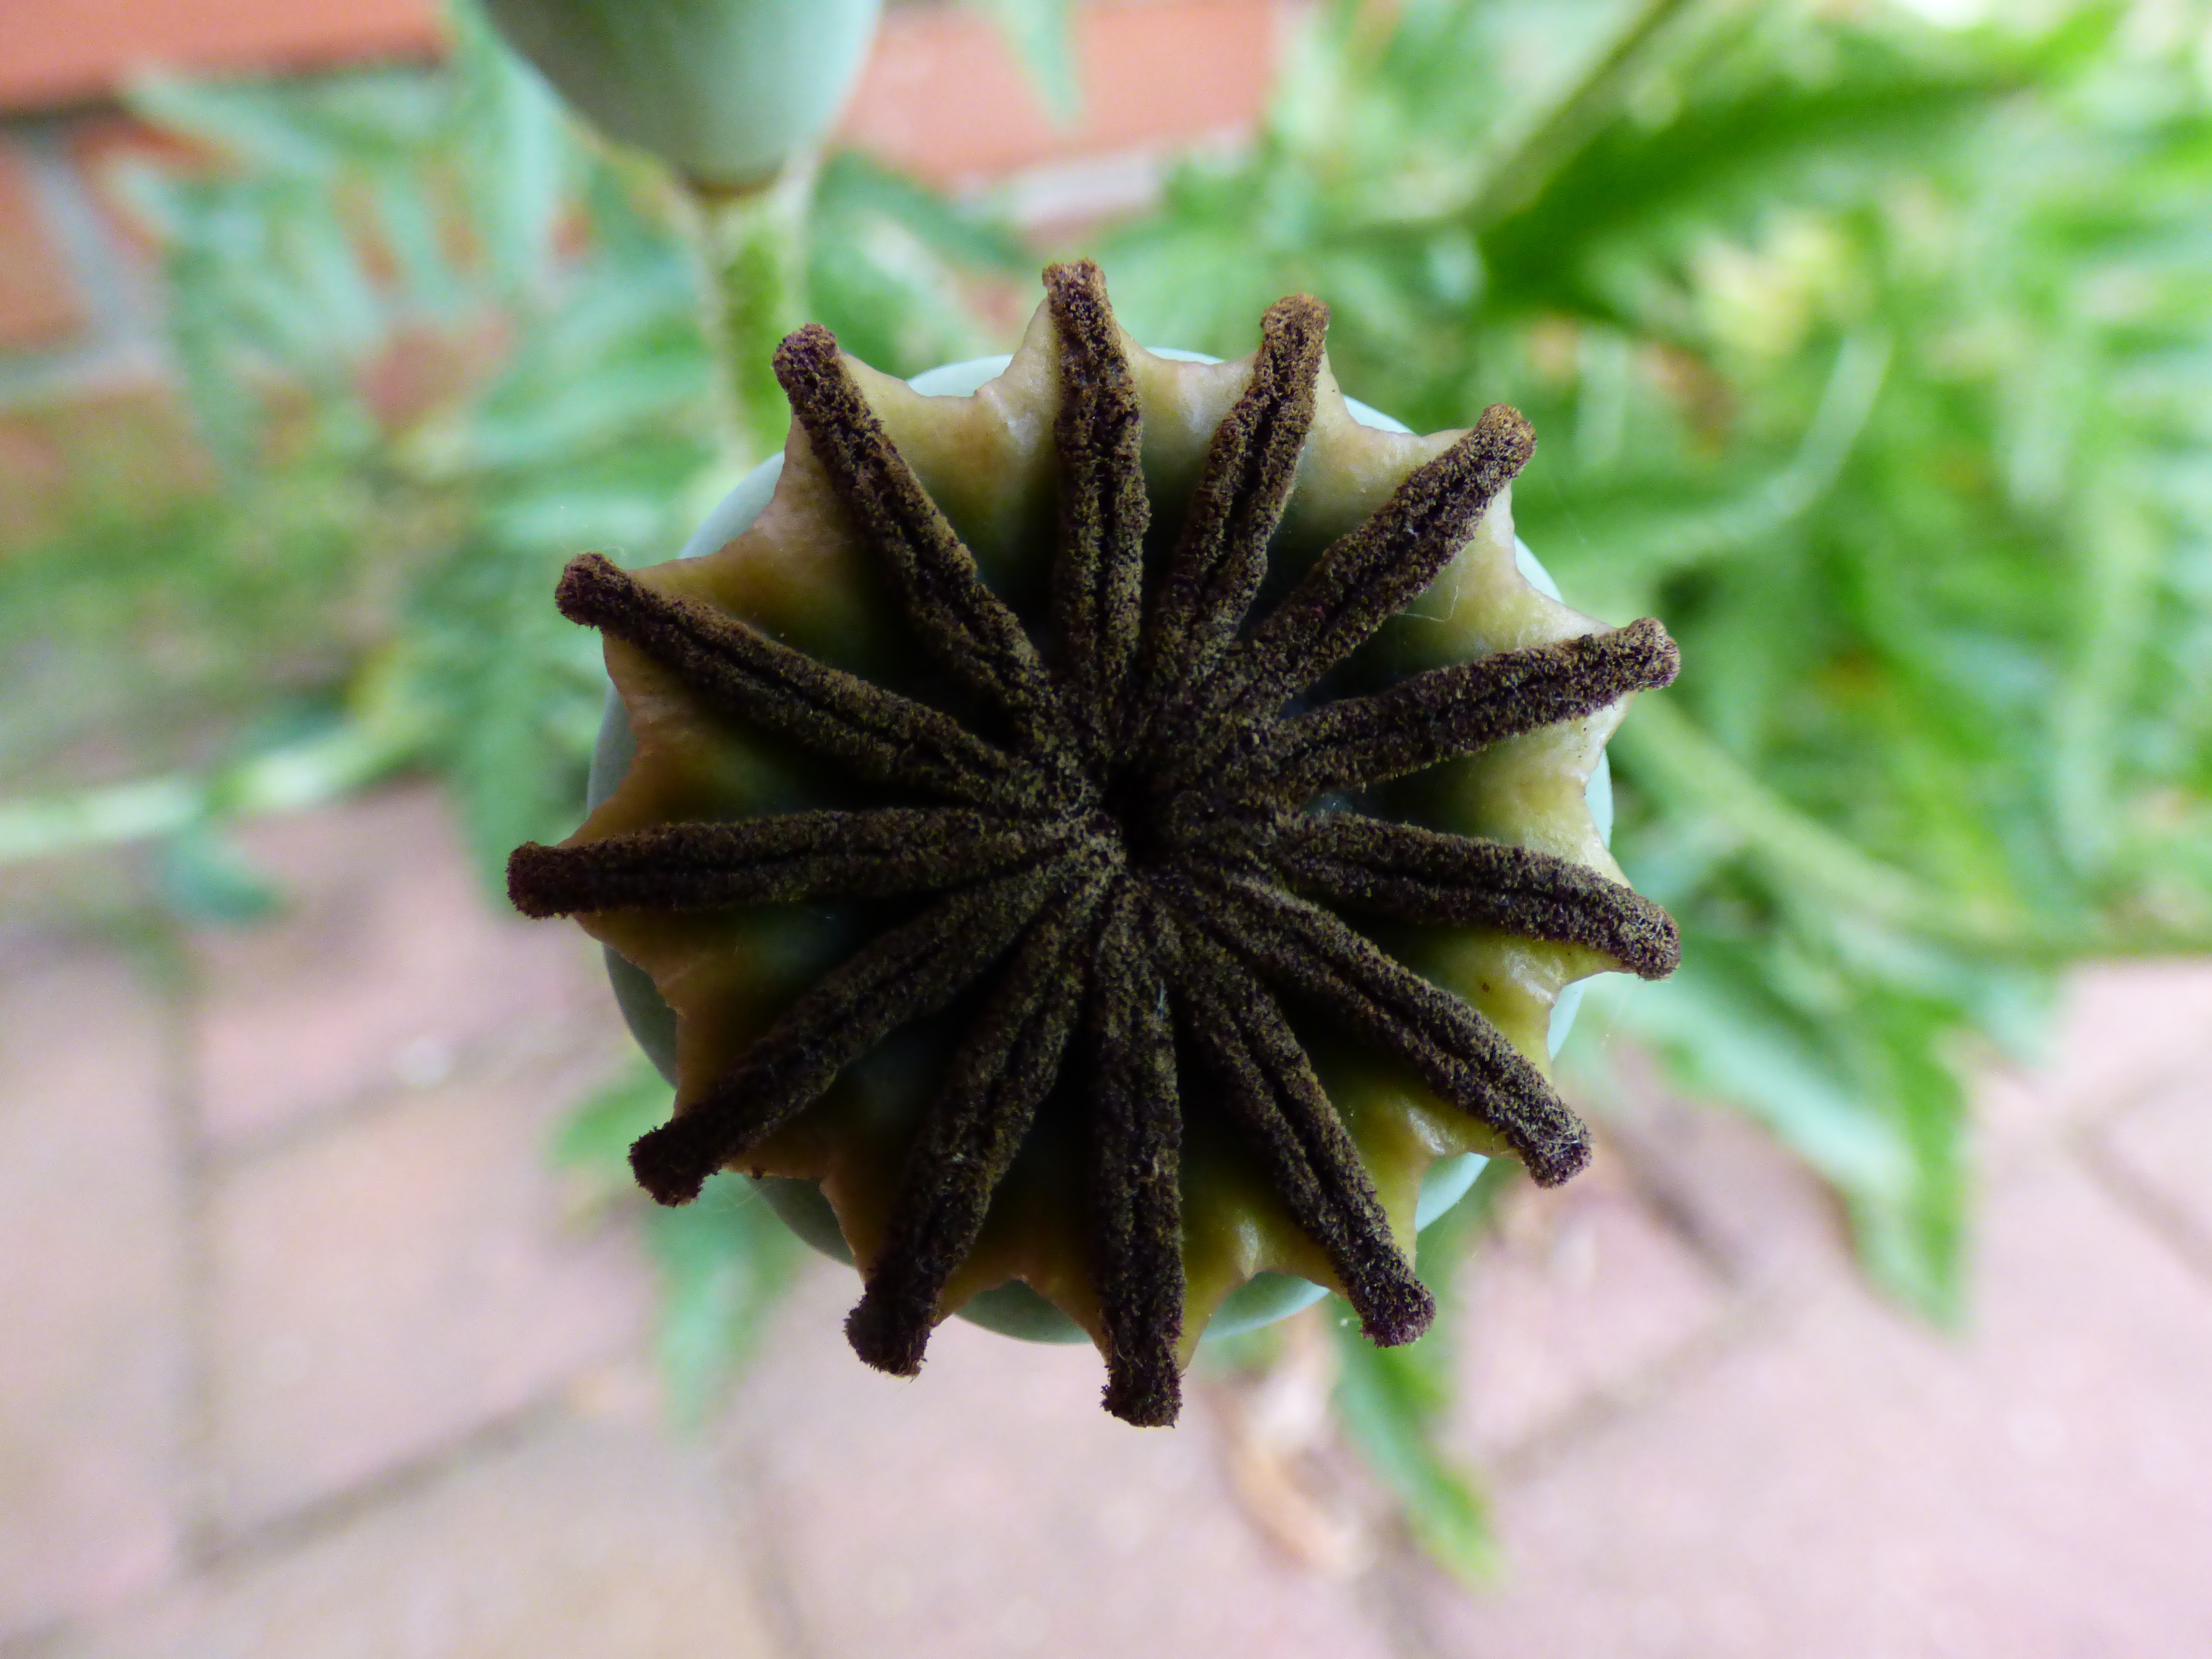
tree, nature, branch, blossom, plant, dandelion, leaf, flower, bloom, summer, green, botany, garden, fir, flora, twig, close up, spruce, macro photography, woody plant, land plant